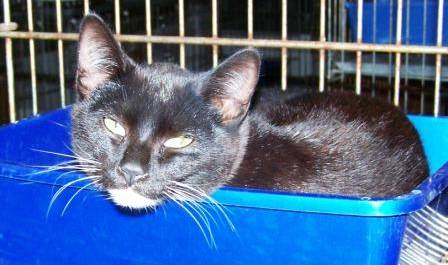
Label: cat